Flashtube

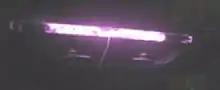
An externally triggered, 3.5 microsecond flash. The flash fully discharges before the arc can move away from the glass and fill the tube, causing excessive wear to the lamp.

Simmer-voltage triggering is the least common method. In this technique, the capacitor voltage is not initially applied to the electrodes, but instead, a high voltage spark streamer is maintained between the electrodes. The high current from the capacitor is delivered to the electrodes using a thyristor or a spark gap. This type of triggering is used mainly in very fast rise time systems, typically those that discharge in the microsecond regime, such as used in high-speed, stop-motion photography or dye lasers. The simmering spark-streamer causes the arc to develop in the exact center of the lamp, increasing the lifetime dramatically. If external triggering is used for extremely short pulses, the spark streamers may still be in contact with the glass when the full current-load passes through the tube, causing wall ablation, or in extreme cases, cracking or even explosion of the lamp. However, because very short pulses often call for very high voltage and low capacitance, to keep the current density from rising too high, some microsecond flashtubes are triggered by simply "over-volting", that is, by applying a voltage to the electrodes which is much higher than the lamp's self-flash threshold, using a spark gap. Often, a combination of simmer voltage and over-volting is used.